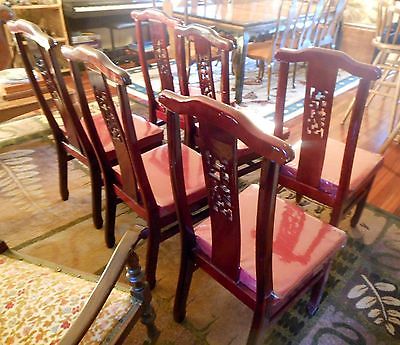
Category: chair